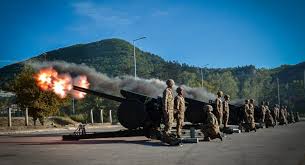
Label: D-30